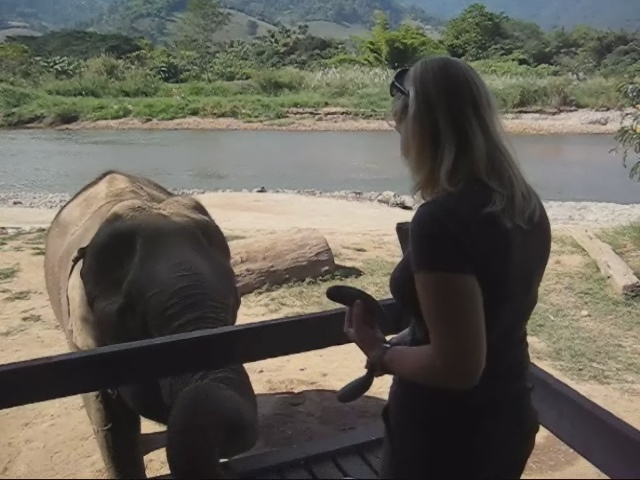
A small elephant is greeting a blonde woman.
Lady feeding a baby elephant in an exhibit by the water.
A girl standing on a wooden deck looking at an elephant.
An inquiring elephant wonders if there is a treat at hand.
A woman standing on a deck looking at a small elephant.